Llewellyn Cadwaladr

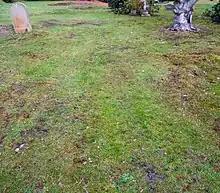
Cadwaladr's grave in Brookwood Cemetery

He again left D'Oyly Carte in July 1889, taking roles at London's Opera Comique in the operettas "Castle of Como", "Gretna Green" and "Les Cloches de Corneville". He next toured in South America in 1890 as the leading tenor with Edwin Cleary's English Comic Opera Company, in various roles including Ralph, Frederic, Nanki-Poo and the Defendant in "Trial by Jury", among others. In 1893, he again rejoined D'Oyly Carte, touring in his old Gilbert and Sullivan tenor roles and also starring as John Manners in "Haddon Hall", Captain Fitzbattleaxe in "Utopia, Limited", Marco in "The Gondoliers", and Vasquez in "The Chieftain".